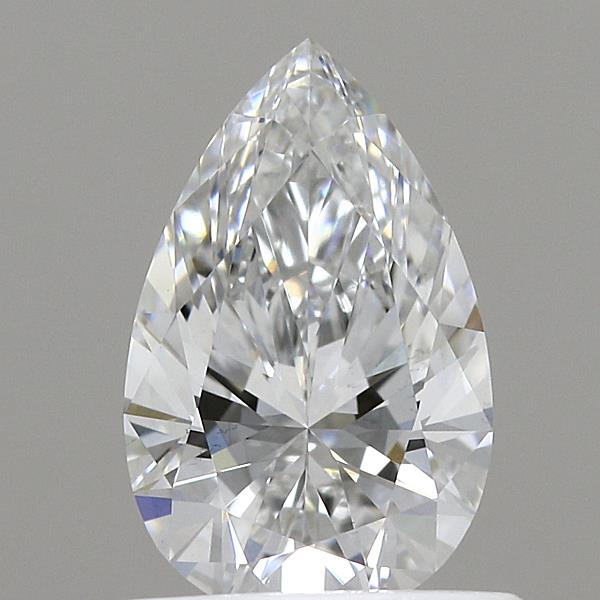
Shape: pear
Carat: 0.76
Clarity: VS1
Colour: E
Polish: EX
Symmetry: EX
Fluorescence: NONE
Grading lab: IGI
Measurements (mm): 8.09 x 5.1 x 3.21